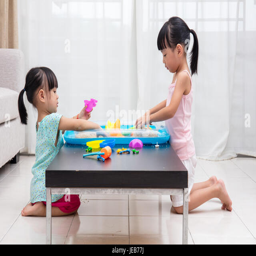
little girls playing sand in the living room at home